Scott Brown (politician)

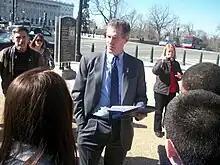
Brown speaking to constituents

In February 2007, a controversy arose after Brown's appearance at King Philip Regional High School in Wrentham, Massachusetts as part of a debate on gay marriage. The high school students had launched a Facebook group attack on Brown and had made a derogatory remark about his daughter, Ayla. During his presentation, Brown defended himself and his daughter by directly quoting several vulgar statements they had made and announcing the names of the students who had written the statements. Critics questioned whether Brown should have quoted the profane comments in front of a high school audience.